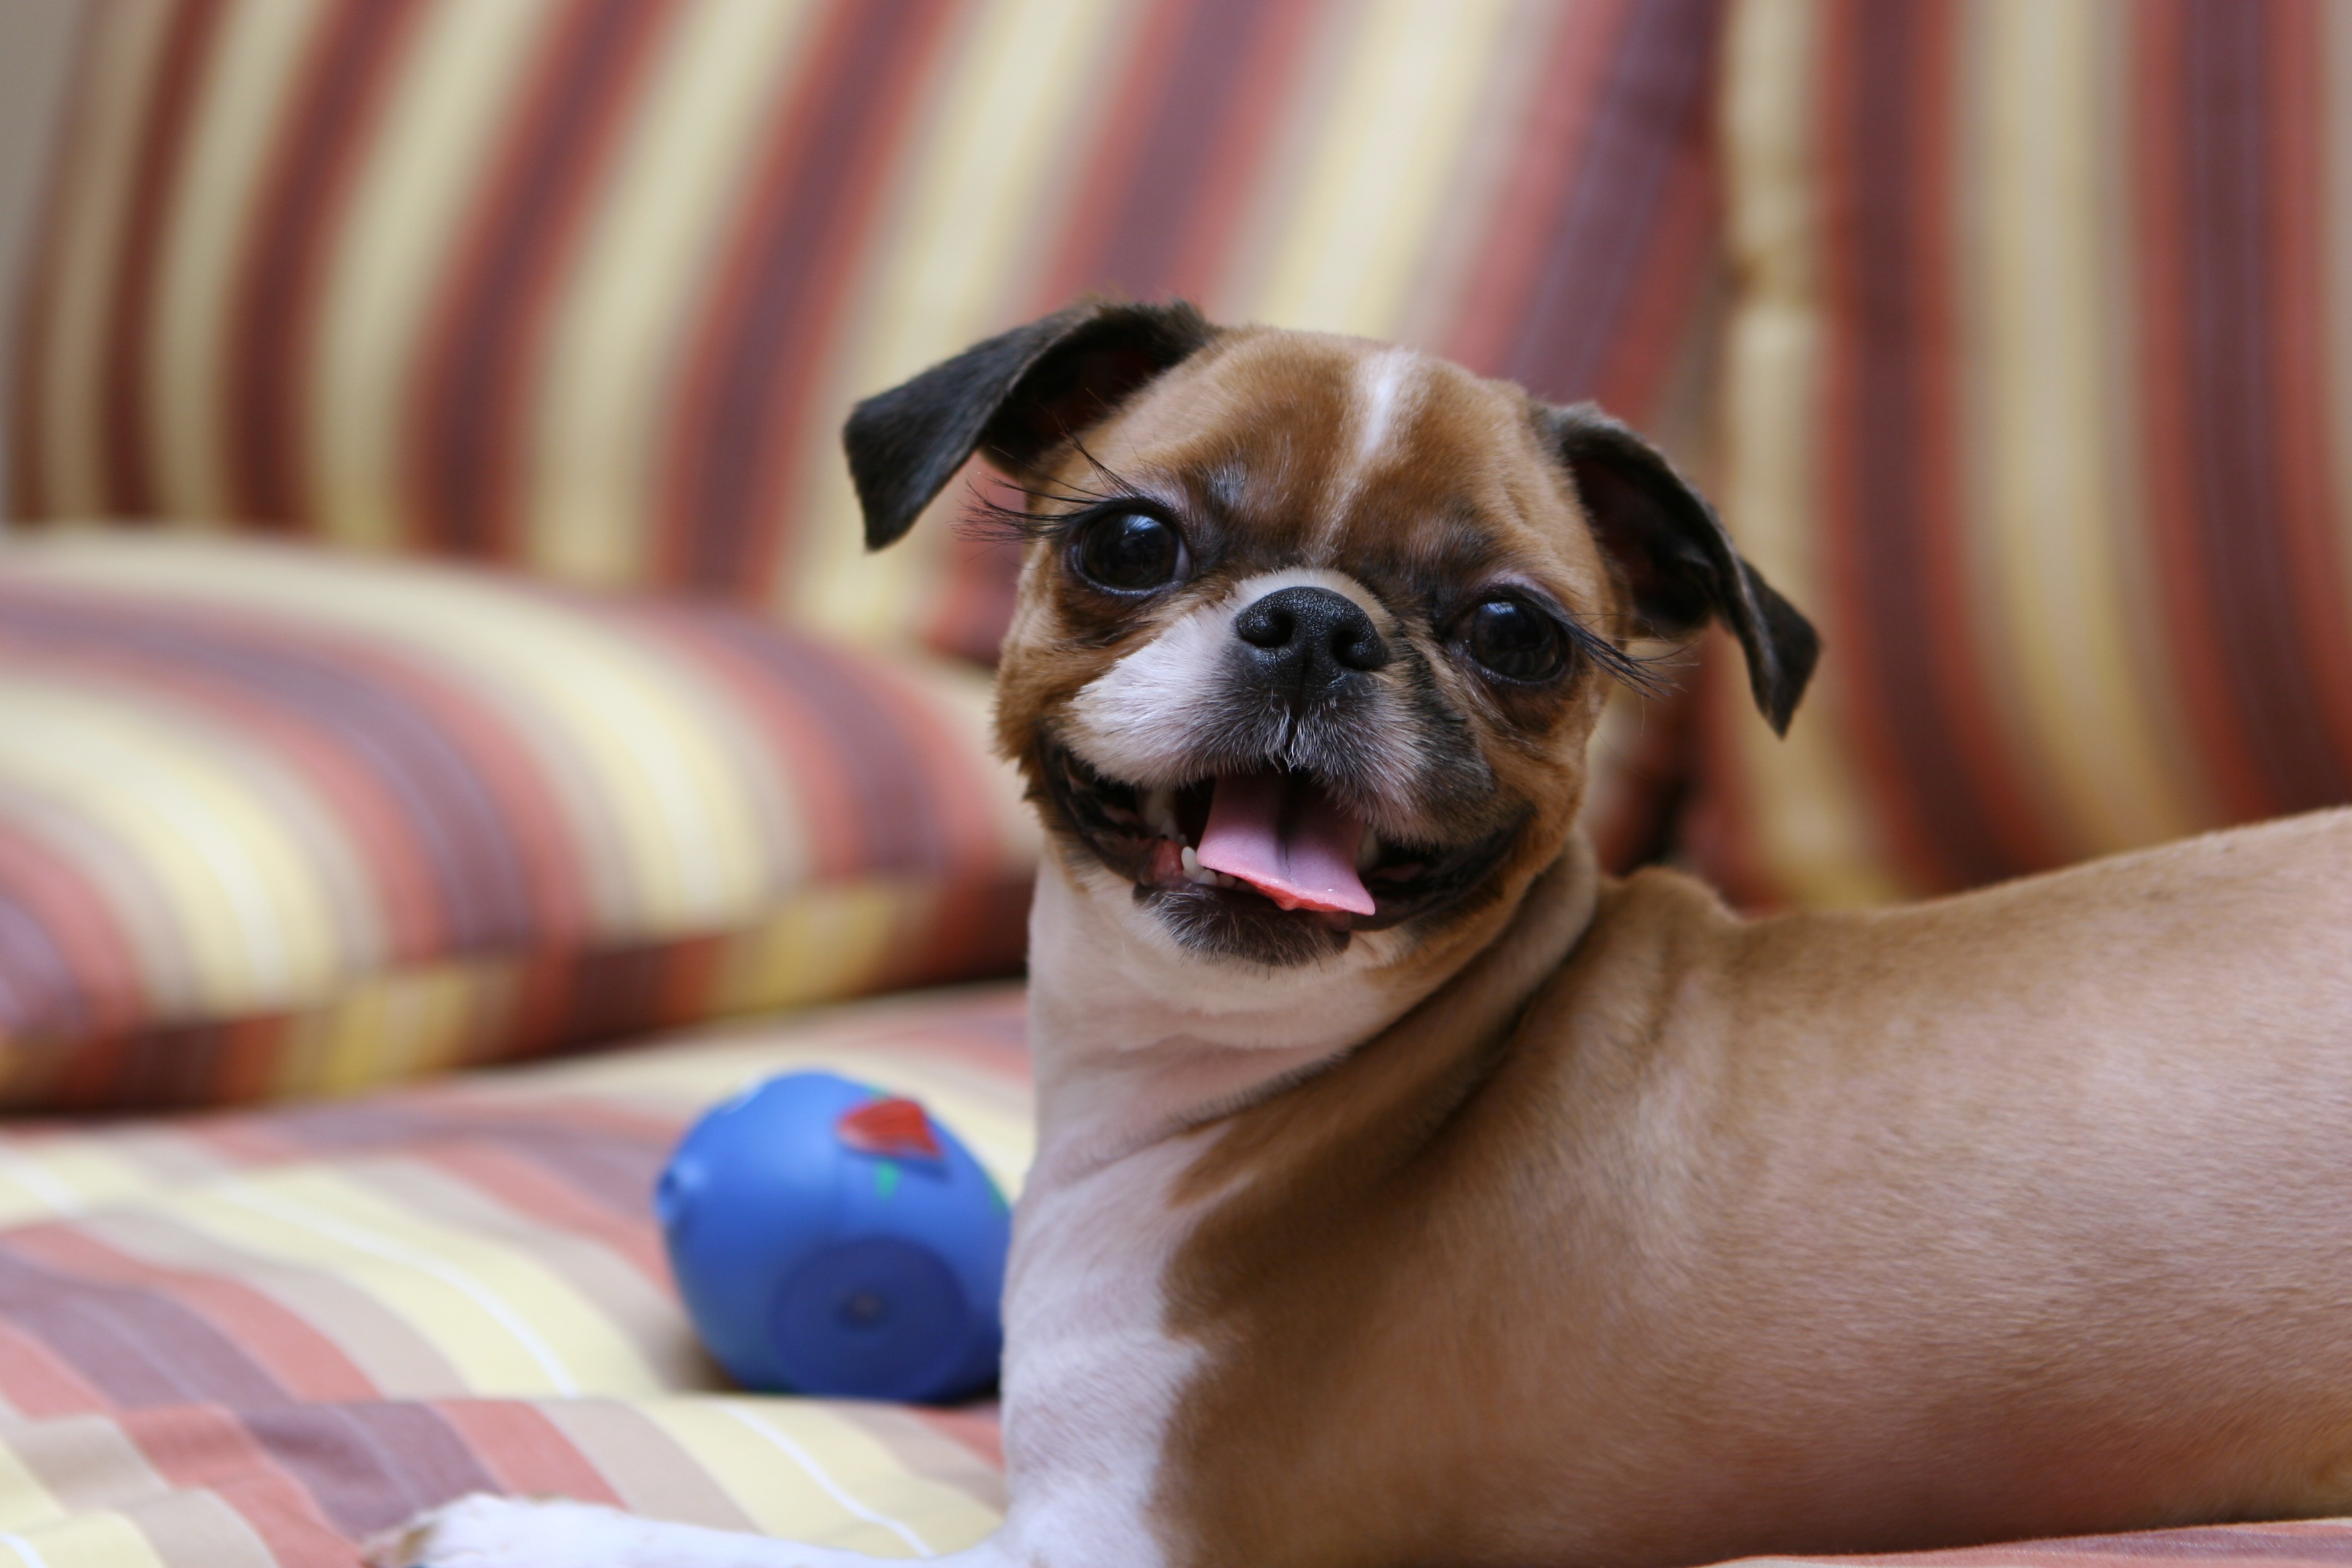
water, puppy, dog, mammal, vertebrate, bath, laughter, dog breed, pet dogs, dog like mammal, carnivoran, dog crossbreeds, puggle